Where the Truth Lies (1962 film)

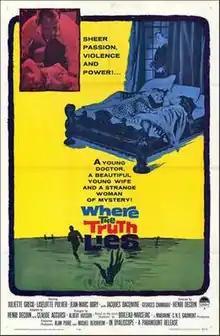
American release poster

Where the Truth Lies (French: Maléfices) is a 1962 French thriller film directed by Henri Decoin and starring Juliette Gréco, Jean-Marc Bory and Liselotte Pulver.